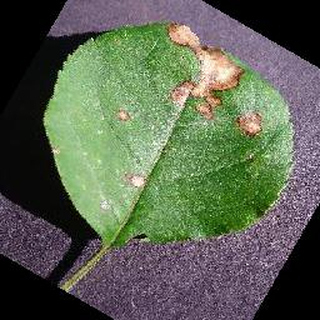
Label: apple_black_rot